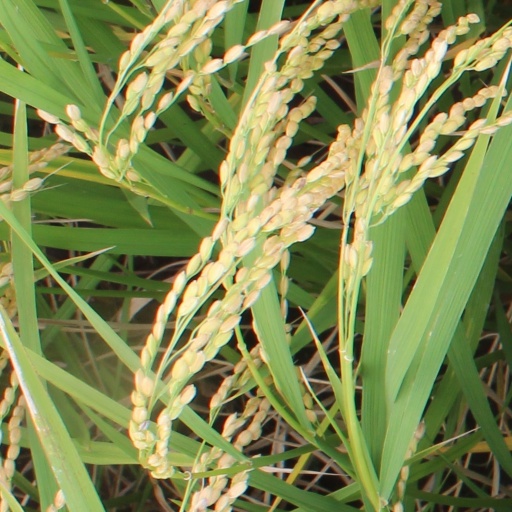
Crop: rice